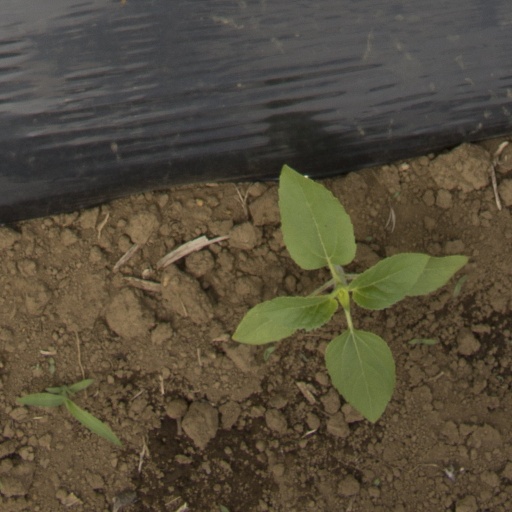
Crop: Jerusalem artichoke